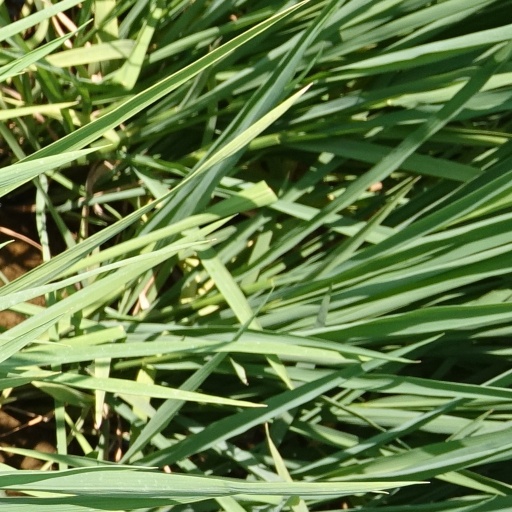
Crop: rice